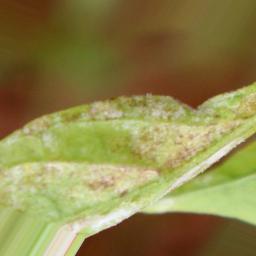
Label: powdery mildew